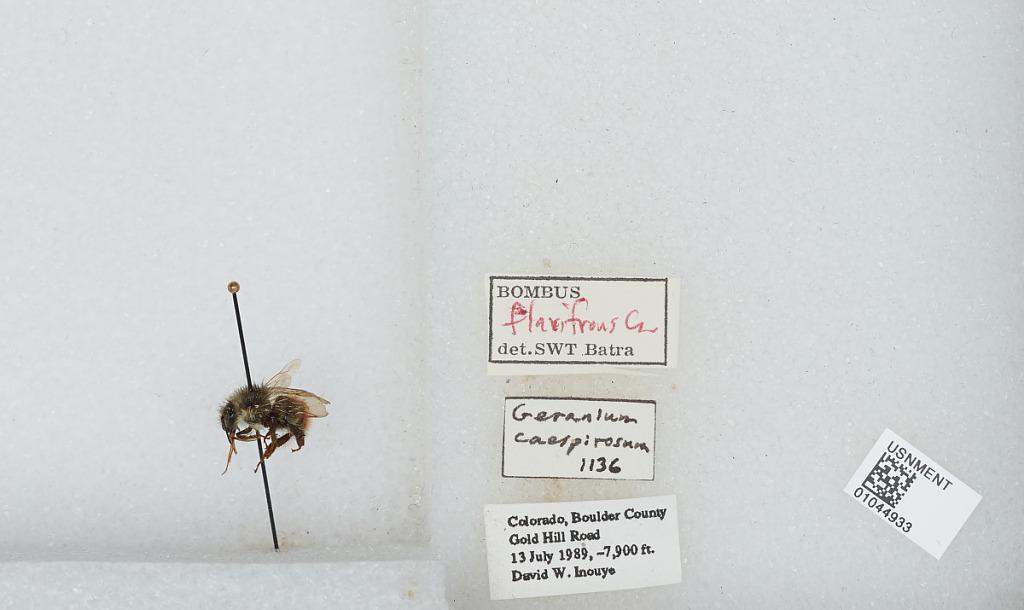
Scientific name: Bombus sp.
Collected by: D. Inouye
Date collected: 1989-7-13
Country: United States
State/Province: Colorado
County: Boulder
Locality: Gold Hill Road
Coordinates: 40.0633, -105.41
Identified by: Batra, S. W.T.